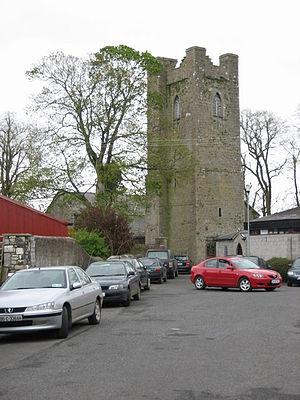
Athboy est une ville du comté de Meath en République d'Irlande. Située à l'ouest du comté de Meath, près de la frontière de comté de Westmeath, l'ancienne capitale de Meath étant la ville de Trim. Avec un accroissement de population de 51,6 % entre 1996 et 2006, elle est la ville d'Irlande à la progression la plus rapide